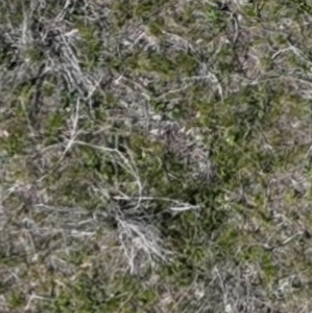
Month: may